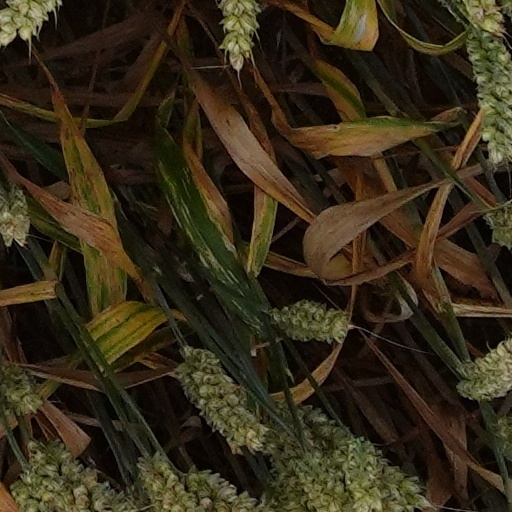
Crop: wheat